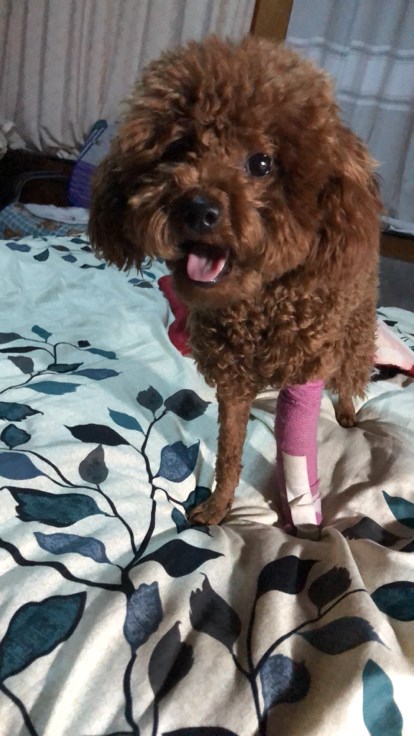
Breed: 7449-n000128-teddy